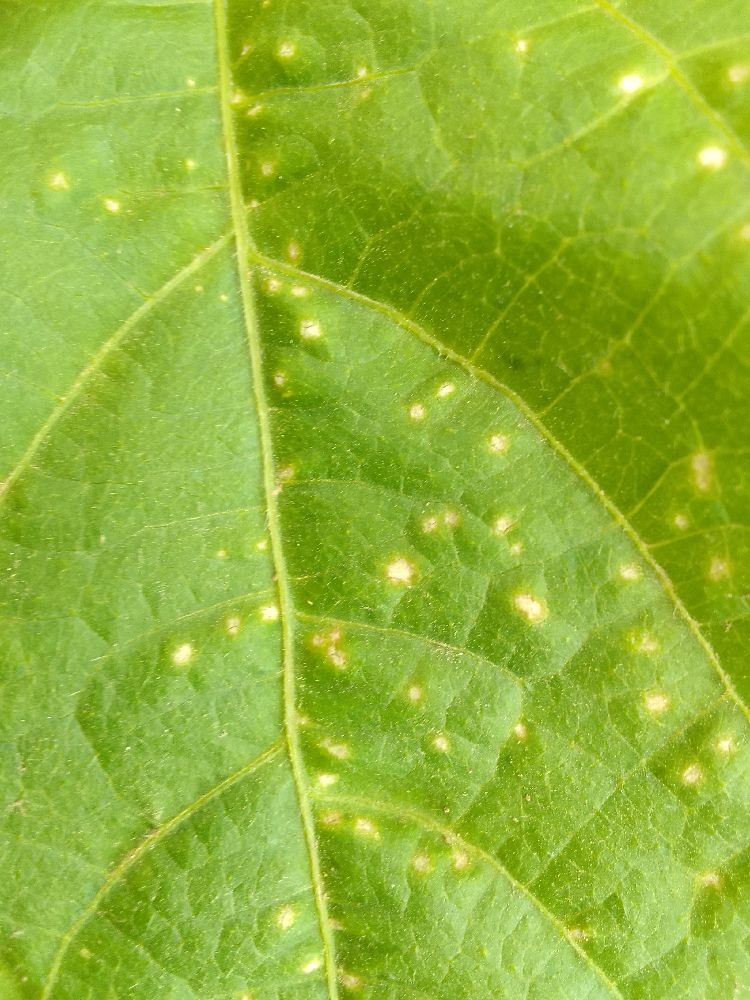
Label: rust